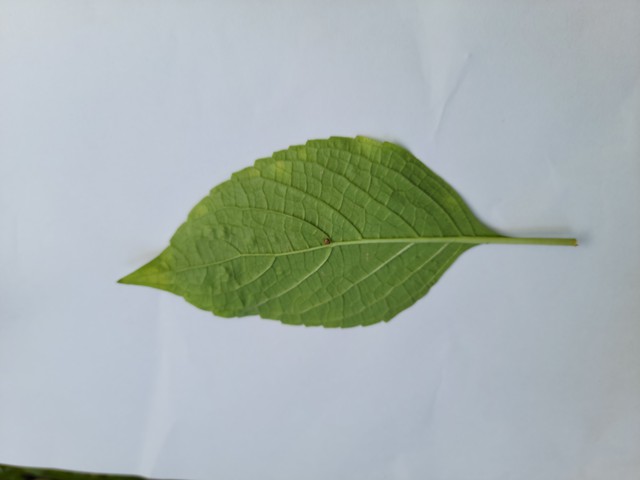
Plant: ramtulsi